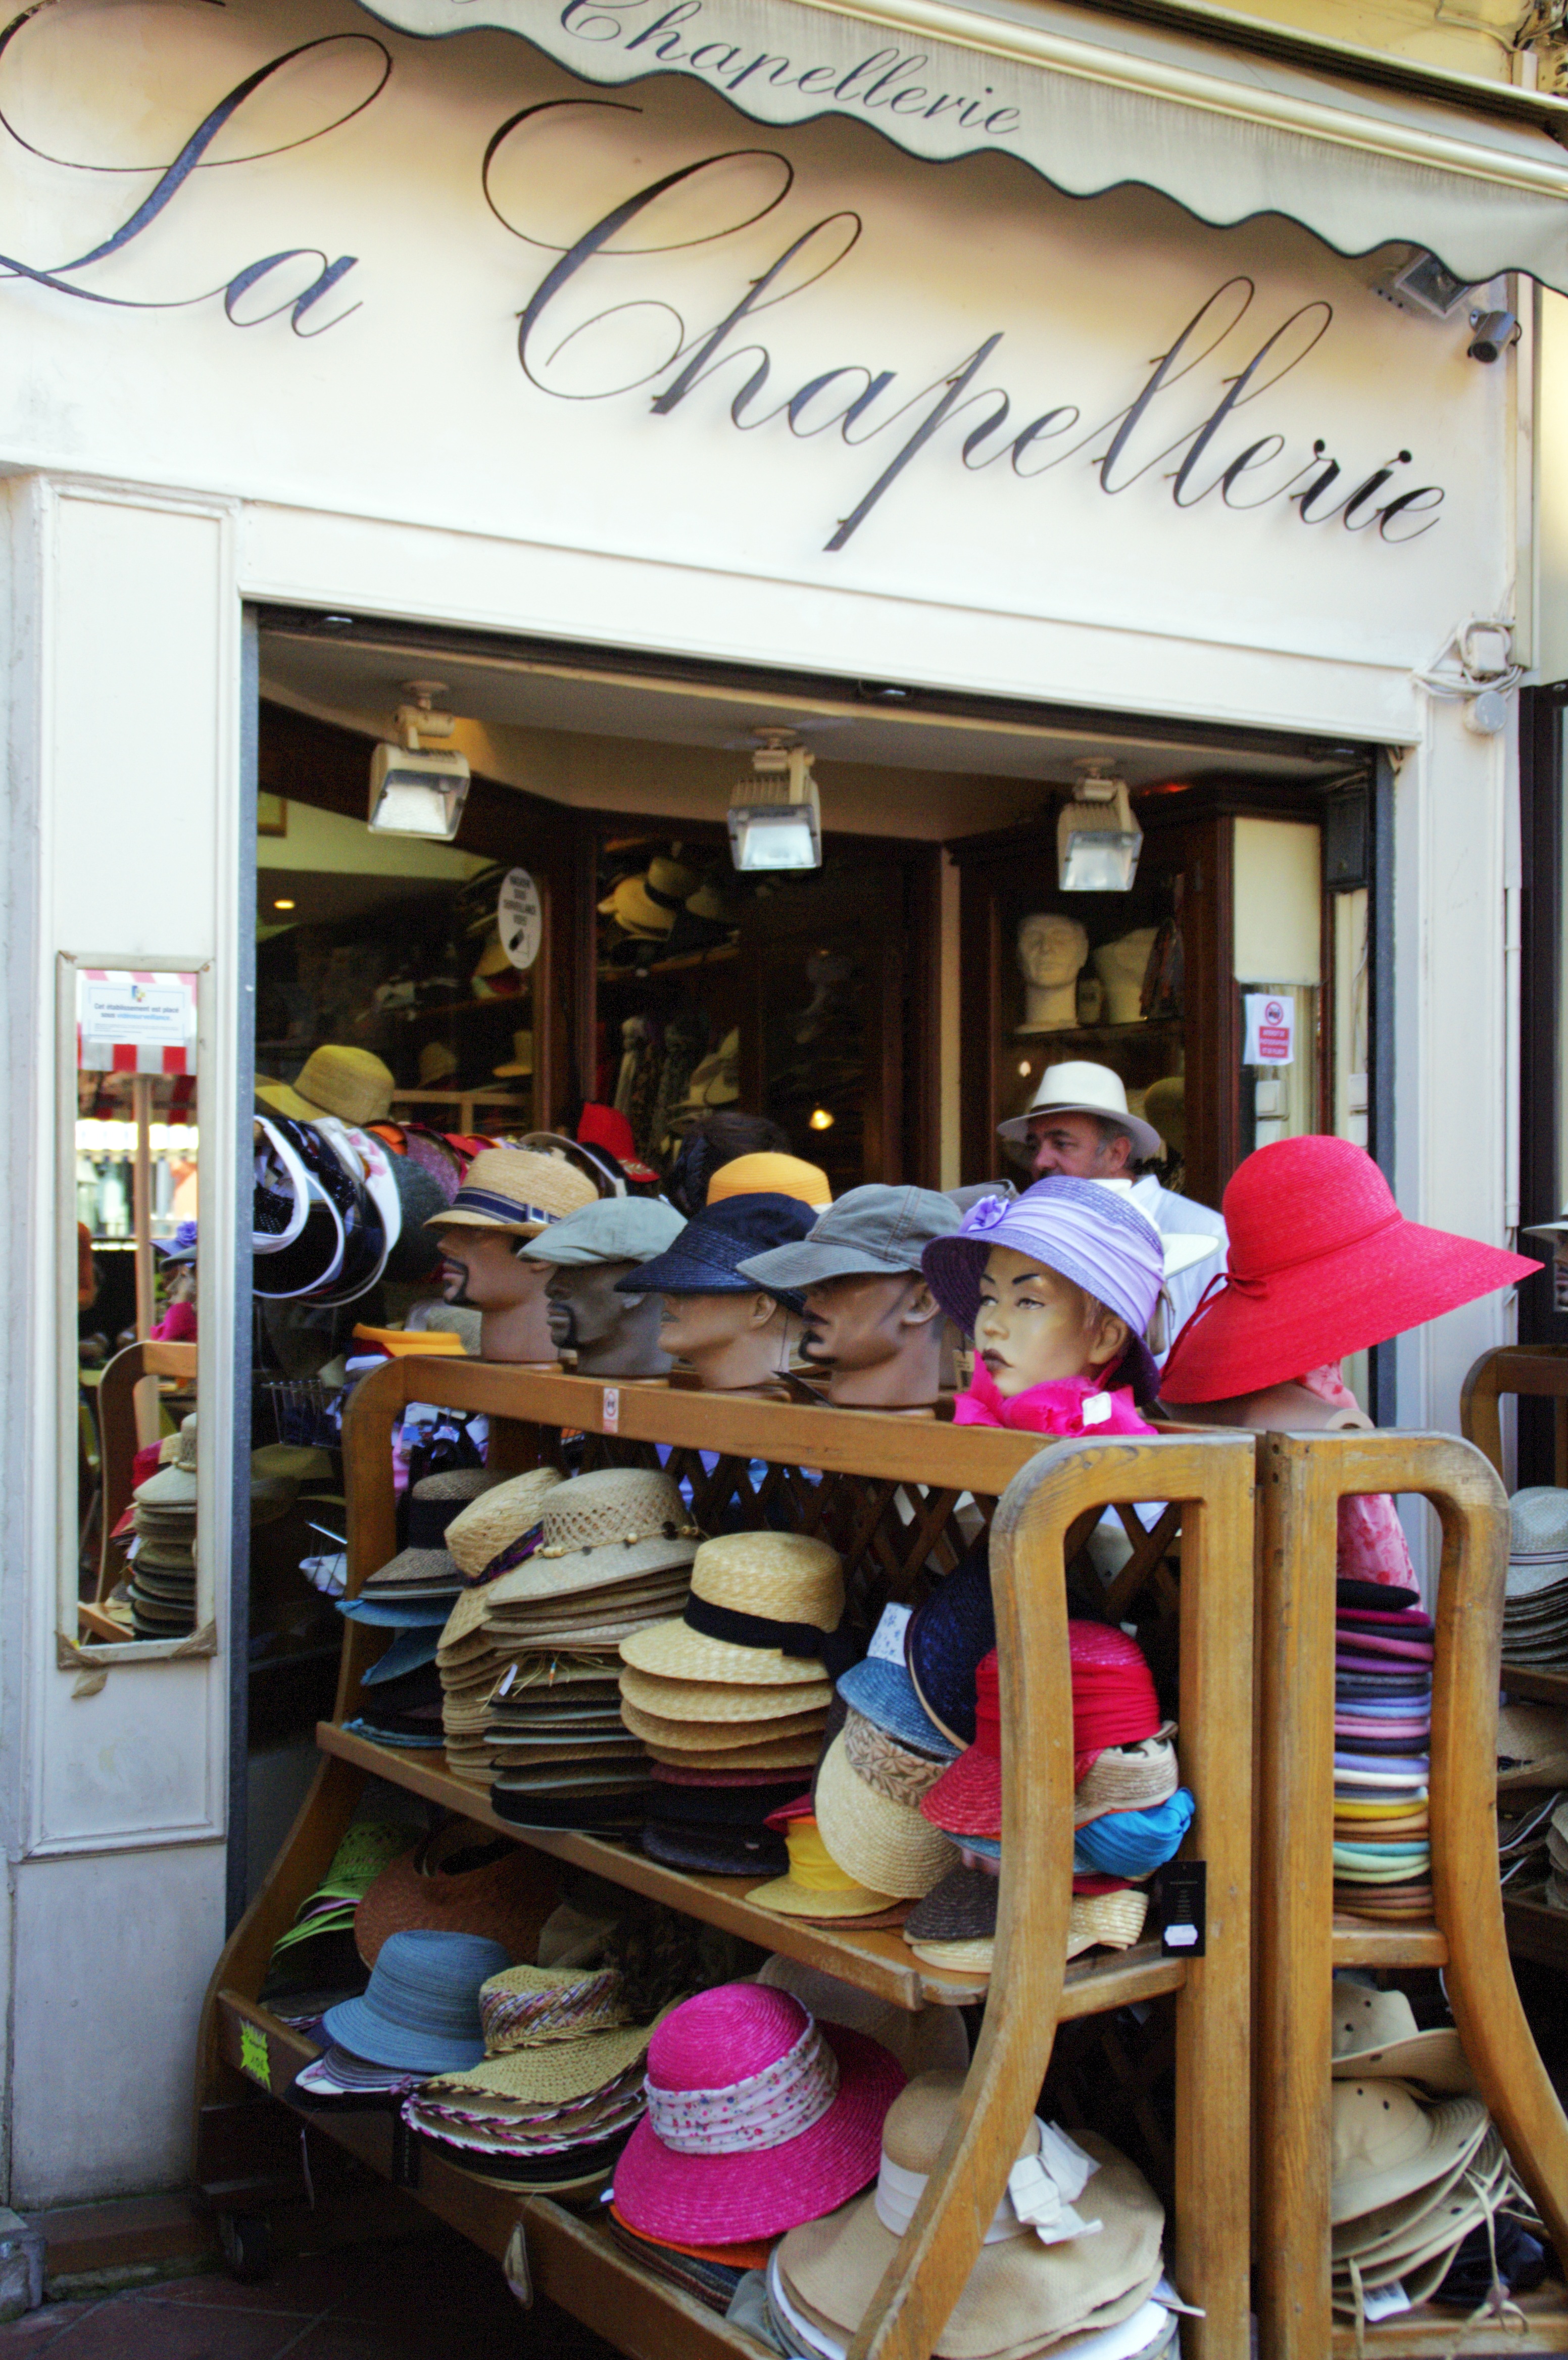
restaurant, shop, hat, shopping, bakery, straw hat, boutique, hats